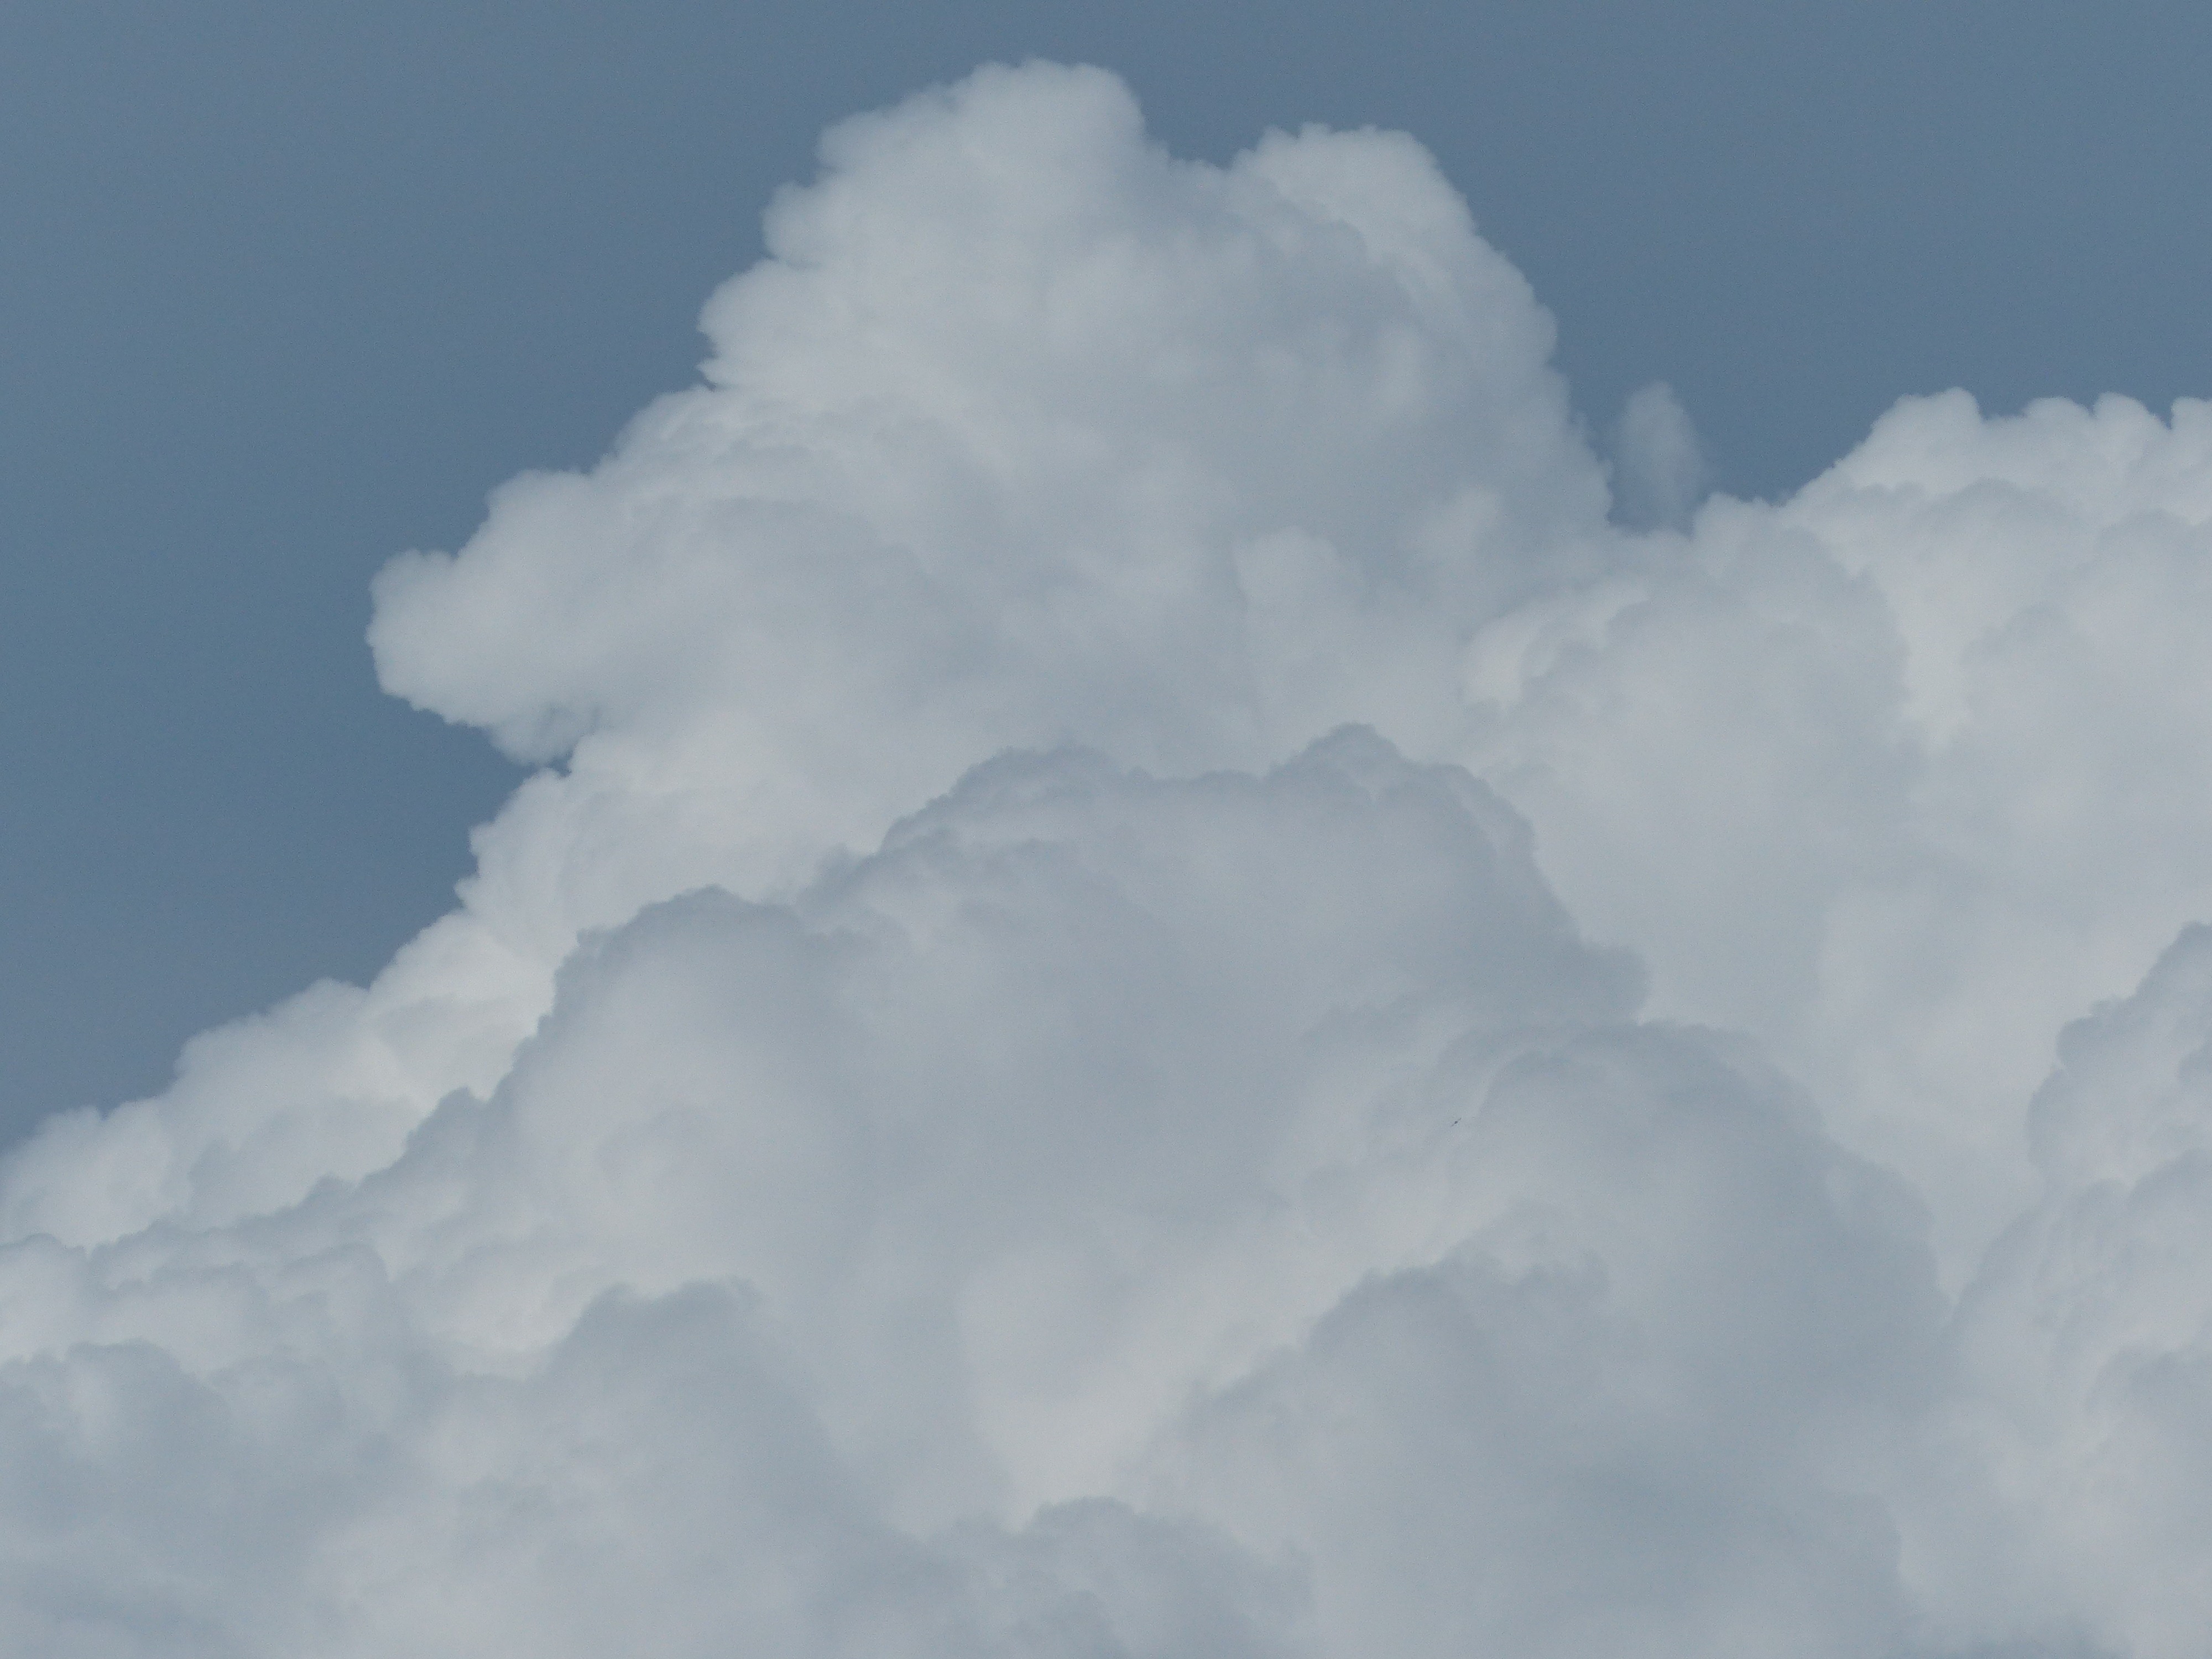
cloud, sky, white, cloudy, atmosphere, cumulus, blue, clouds, thundercloud, cloud tower, meteorological phenomenon, cloud mountain, geological phenomenon